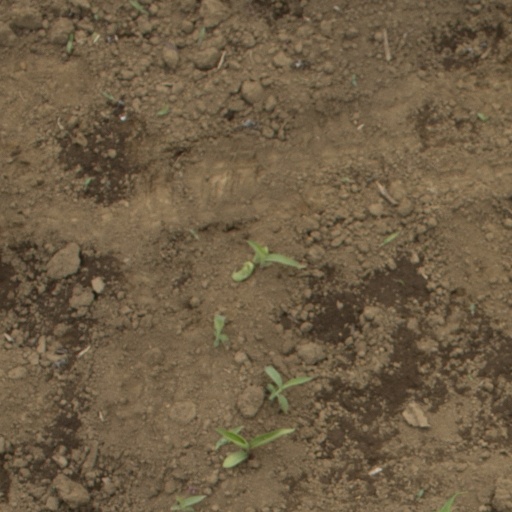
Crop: Jerusalem artichoke